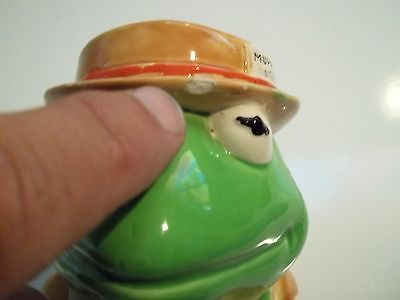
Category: mug